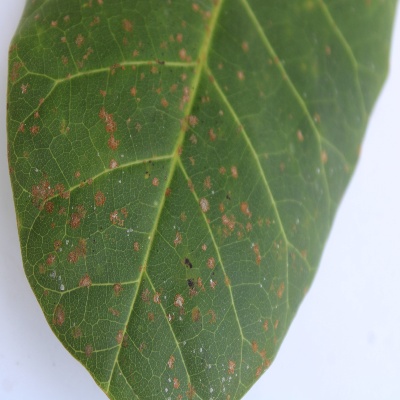
Crop: Cashew
Condition: red rust